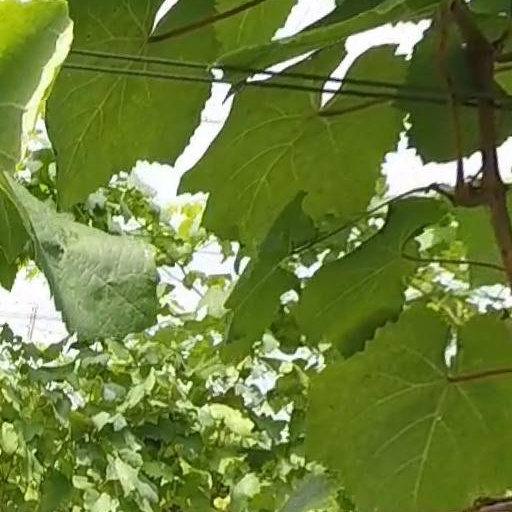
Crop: grape